Greek junta

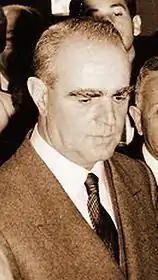
Konstantinos Karamanlis led the country's transition to democracy, the establishment of the Third Hellenic Republic, the trial of the junta leaders, and the purge of the Army of its members.

Sponsored by Ioannidis, on 15 July 1974 a coup d'état on the island of Cyprus overthrew Archbishop Makarios III, the Cypriot President. Turkey replied to this by invading Cyprus and occupying the northern part of the island, after heavy fighting with the Cypriot and Greek ELDYK Forces ("Greek Force for Cyprus"). During a military council, Ioannidis is reported to have said angrily to the American minister Joseph J. Sisco (who was present) "You betrayed us! You had assured us that you would prevent any Turkish landing".